Liberation War Museum

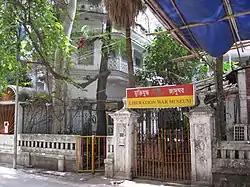
Liberation War Museum before the relocation at the permanent building

The Liberation War Museum began under the initiative of an eight-person board of trustees as a means of preserving the memory of the 1971 Liberation War. The trustees sought donations from the general public to fund the museum and for the general public to come forward with artifacts to be displayed artifacts from the war, including personal belongings, weapons and human remains, as well as creating an archive of documents and personal histories related to the war. Over the years, the museum collected more than 21,000 artifacts (as of 2016) with some as exhibits on display in the museum and many more stored in its archives. The museum describes itself as "the outcome of a citizens' effort" due to the crowd-funded nature of the museum (which is independent of the Govt. of Bangladesh) and the collective contribution of the general public to the museum's collection.